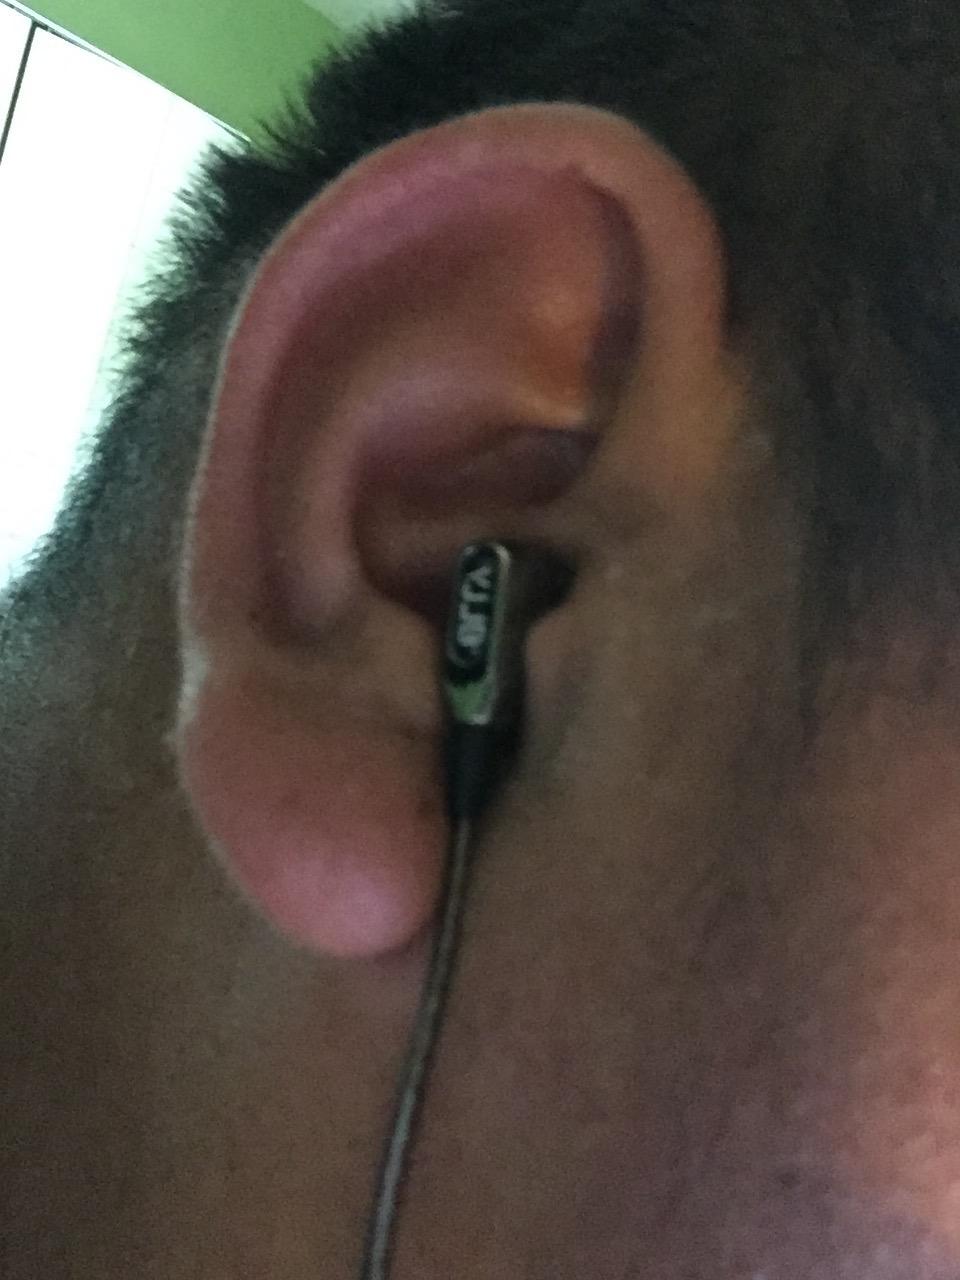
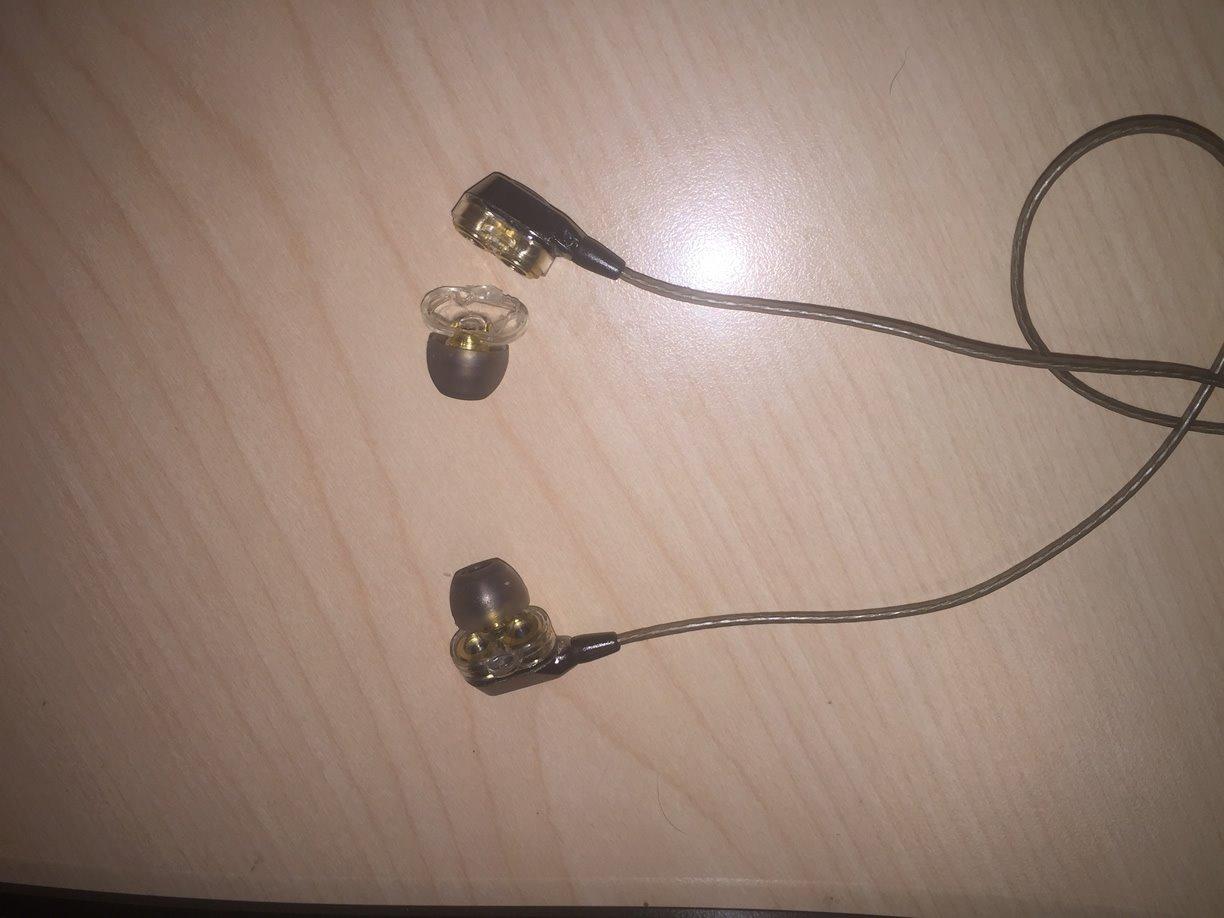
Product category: headphones
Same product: yes